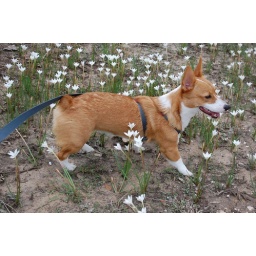
girls! walking home from school! over there!